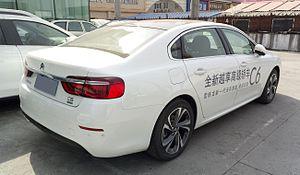
La C6 est une grande routière conçue et produite par le constructeur automobile français Citroën en Chine. D'abord dévoilée en Chine à une assistance restreinte mi-avril 2016, elle est officiellement présentée au salon automobile de Pékin quelques jours plus tard.